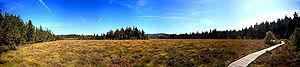
Torfhaus est un hameau en Allemagne qui fait partie de la commune de Clausthal-Zellerfeld dans l'arrondissement de Goslar en Basse-Saxe. Situé dans le Haut-Harz à une altitude de 800 m s. m., c'est la place peuplée la plus haute de Basse-Saxe.